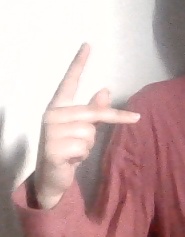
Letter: dha